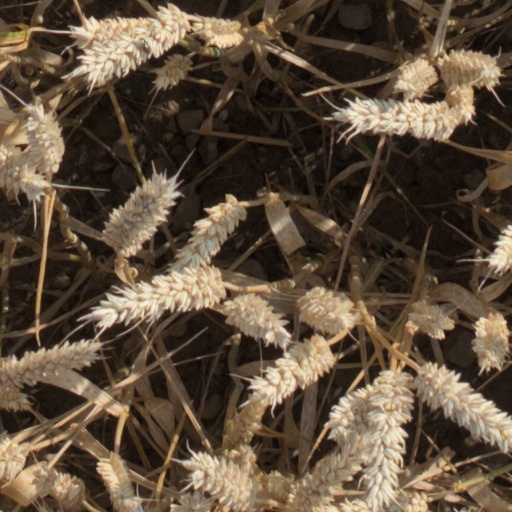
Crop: wheat